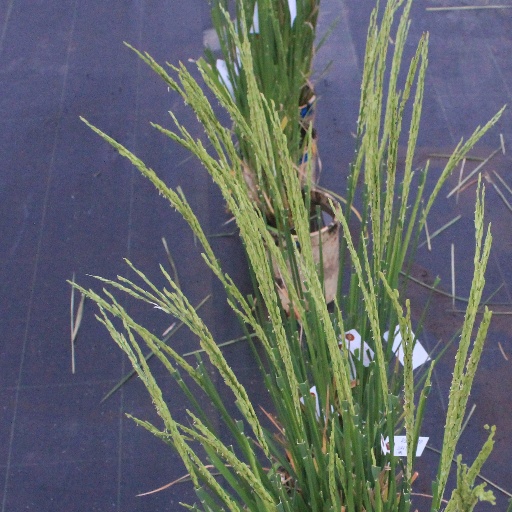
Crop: rice